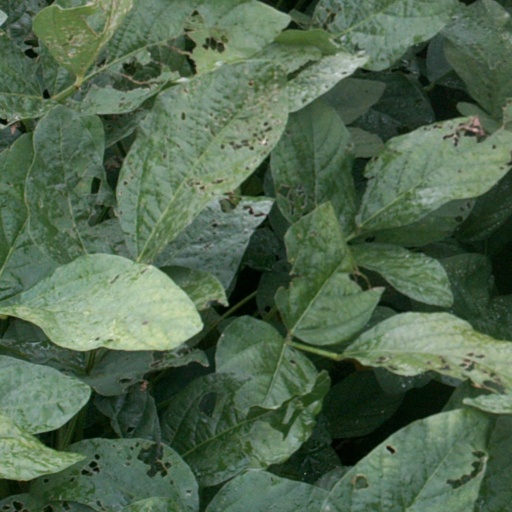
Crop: soybean